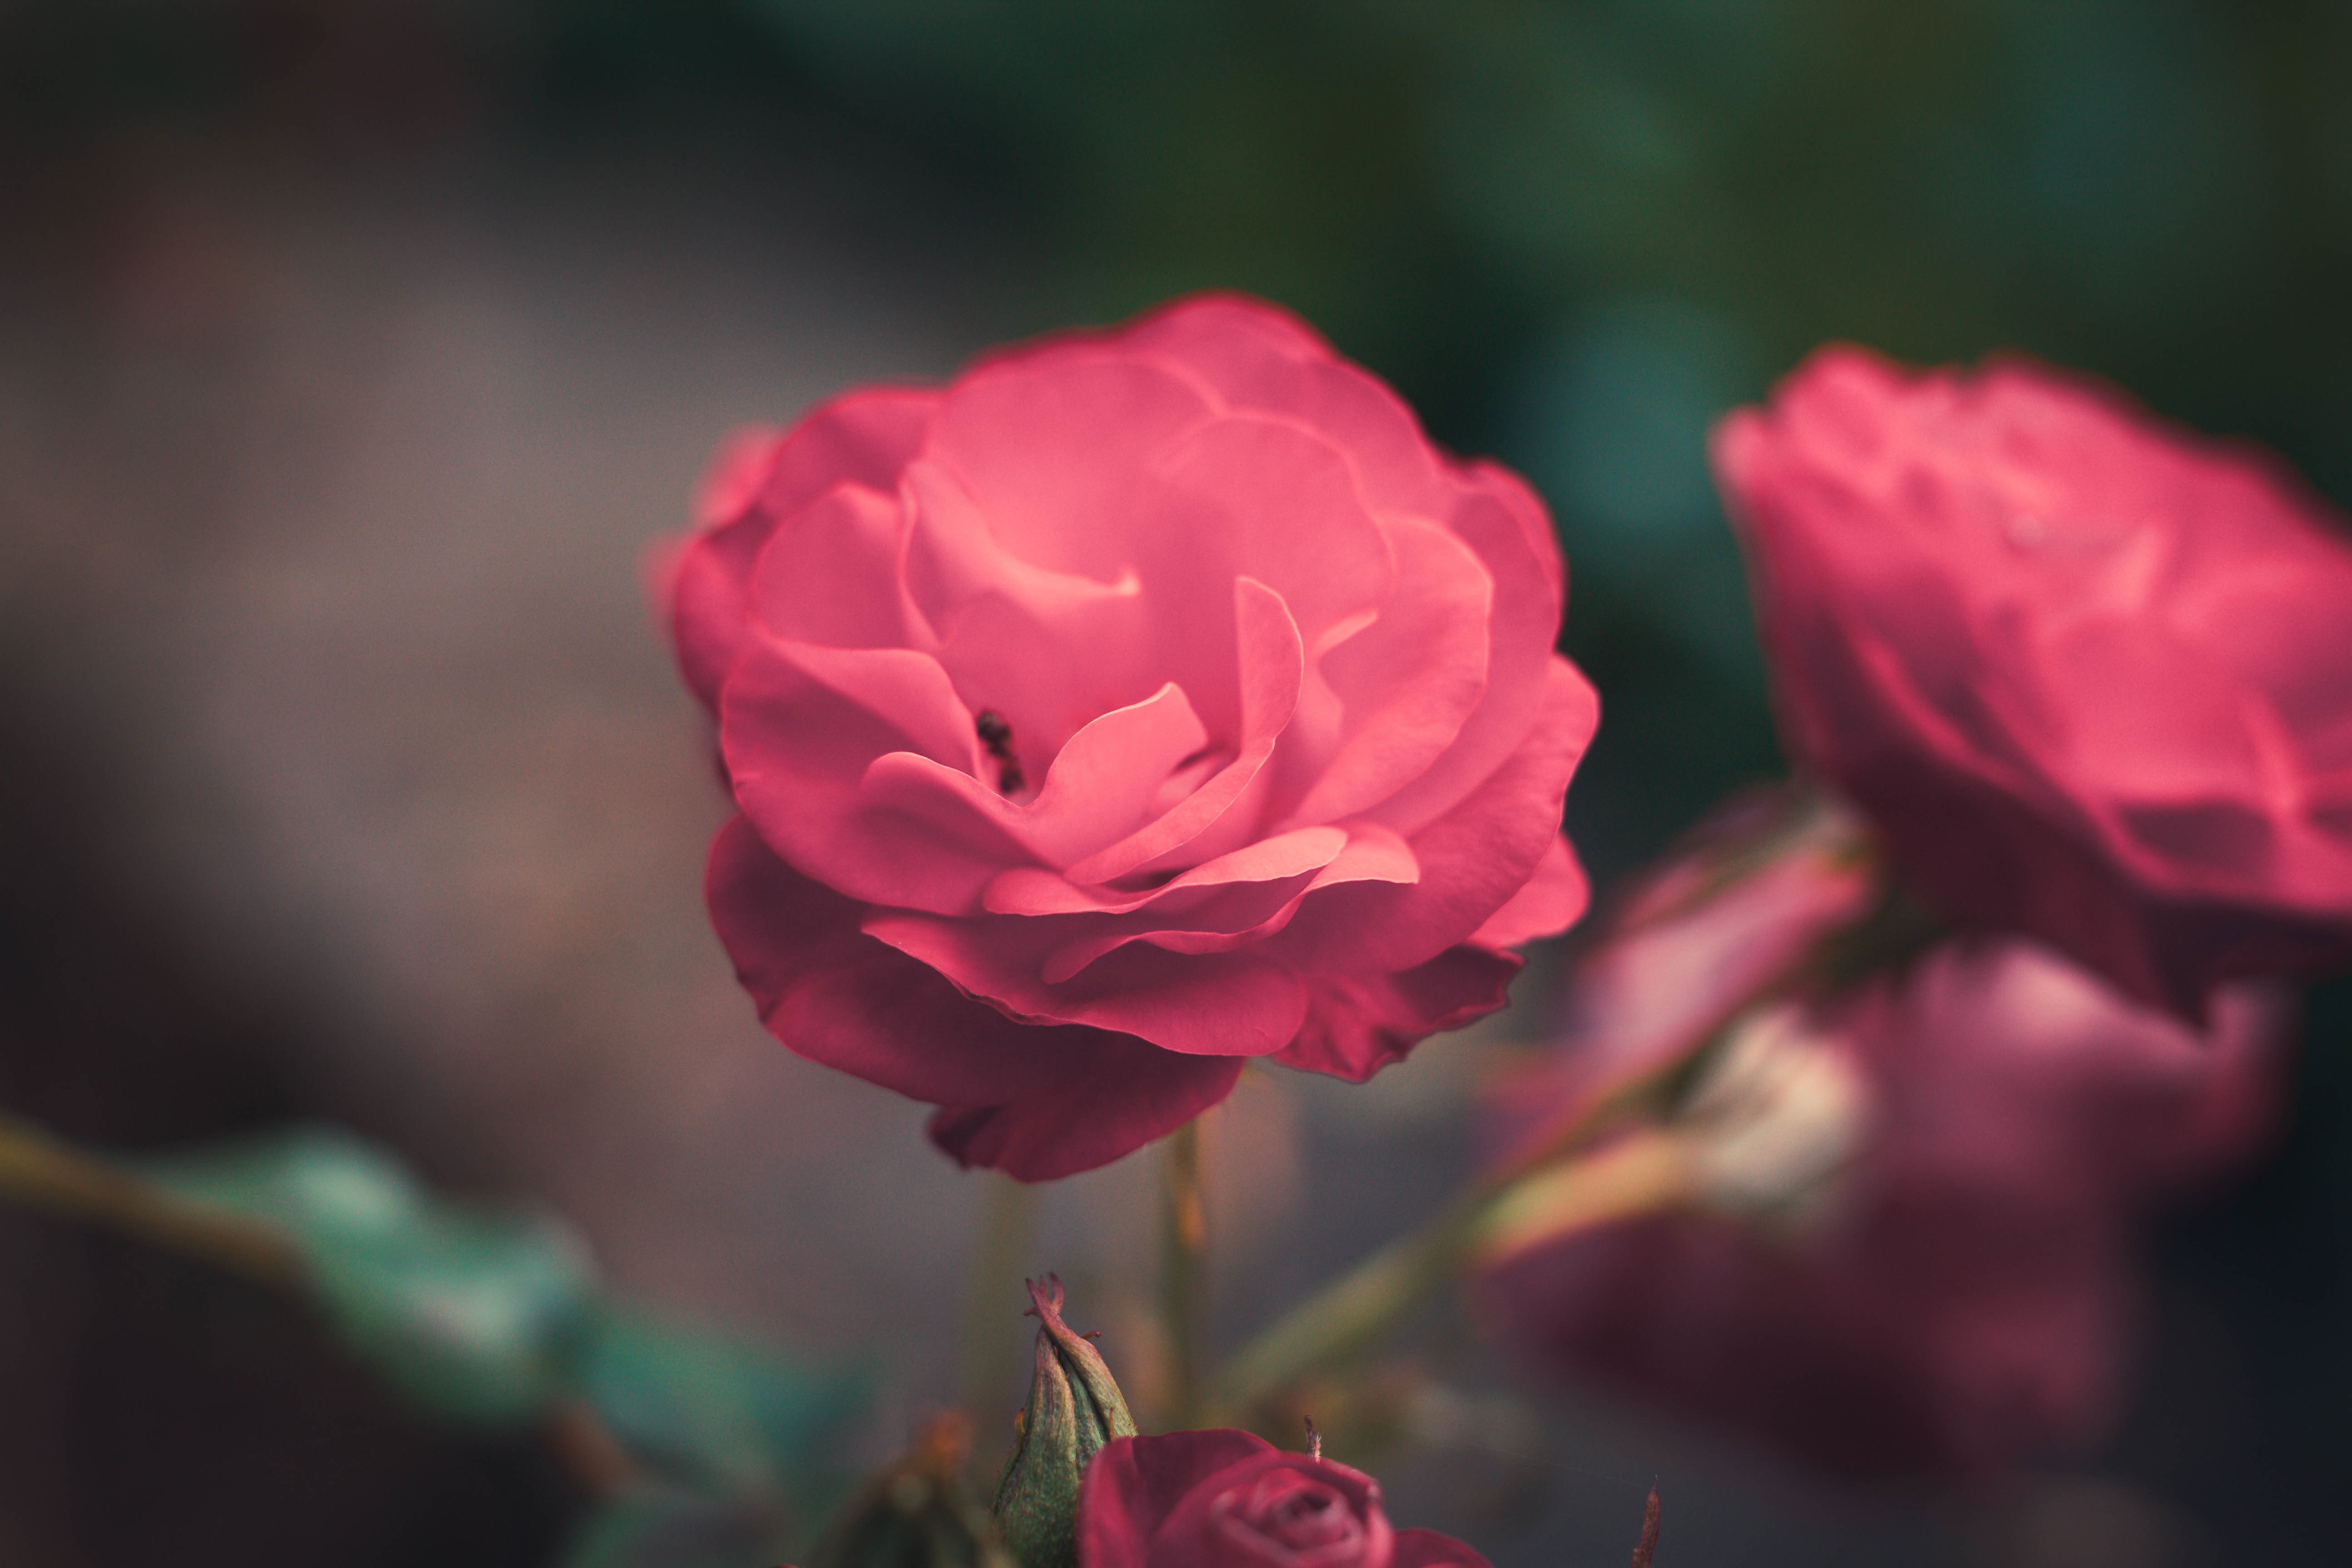
blossom, plant, flower, petal, rose, red, pink, flora, close up, floribunda, macro photography, flowering plant, garden roses, rose family, plant stem, land plant, rosa centifolia, rose order